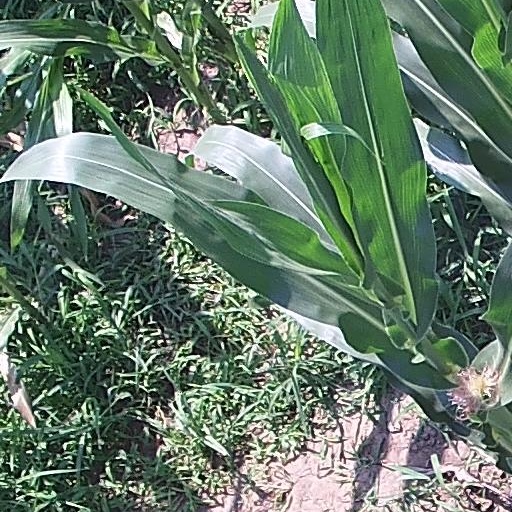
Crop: maize; corn